Verisure

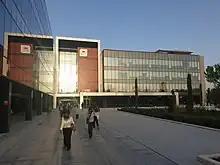
Verisure building at Pozuelo de Alarcón.

About 2,500 salespeople worked for the company in 2018, this large number makes it tricky to control, in 2013 a salesperson, who was later punished, encouraged account managers to fake the existence of flights in order to get more customers. In 2019 it had 1.2 million clients and is the most developed of the group. In March 2020 Corporación Financiera Alba made a change in its portfolio, including an investment in Verisure of 7.5% or 557 million euros.